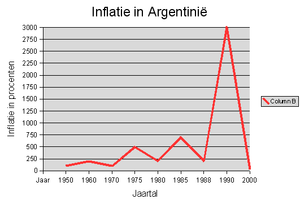
L'hyperinflation est, en économie, une forme atypique d'inflation qui se manifeste par une hausse extrêmement rapide des prix qui tend à éroder la valeur réelle de la monnaie d'un pays. Les agents économiques ont alors tendance à fuir devant la monnaie, c'est-à-dire que le contrat de confiance est rompu, entrainant une forte thésaurisation, une accélération des transactions financières vers des devises ou des valeurs fortes et stables. Mouvements spéculatifs et augmentation exponentielle du niveau général des prix et du coût de la vie conduisent en général à d'importantes réformes structurelles.